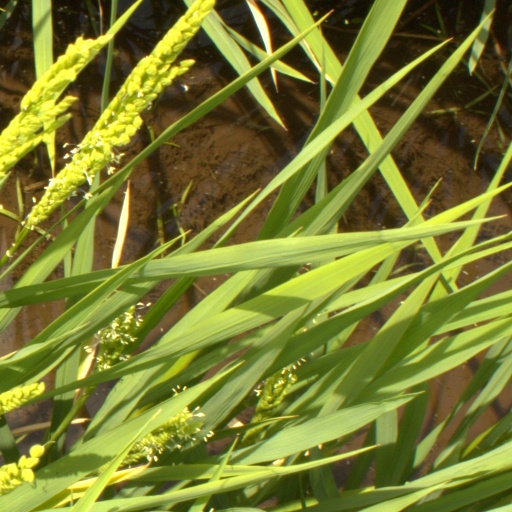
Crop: rice